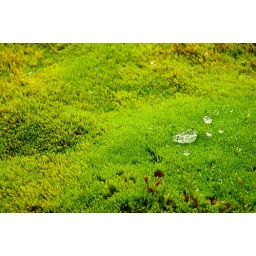
Drops of water on a mossy ground in Iceland